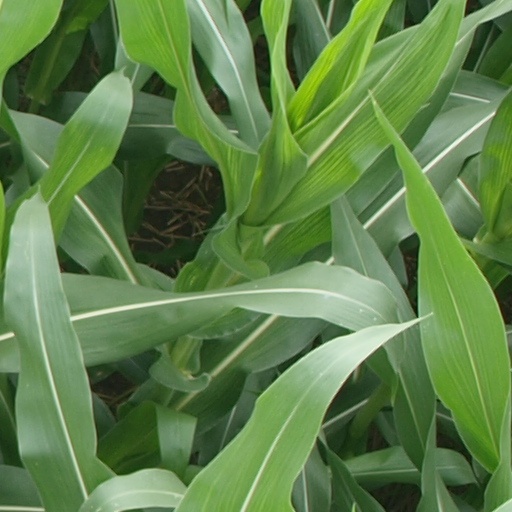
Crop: maize; corn